The Hop (streetcar)

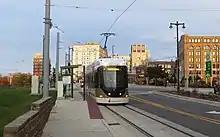
A Hop streetcar on St. Paul Avenue at Plankinton Avenue

The Hop, also known as the Milwaukee Streetcar, is a modern streetcar system in Milwaukee, Wisconsin. The system's original "M" line connects the Milwaukee Intermodal Station and Downtown to the Lower East Side and Historic Third Ward neighborhoods. On April 11, 2024, a Lakefront, or "L" line, to the nearly complete high-rise development The Couture, began offering full daily service. Additional extensions for new lines are currently in the planning stage. The system is owned by the city and operated by Transdev.